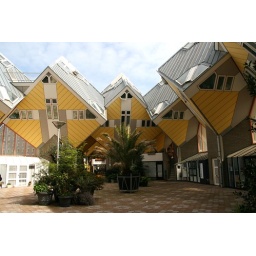
Cube-shaped houses in Rotterdam. The idea behind it was to create a village of tree houses.